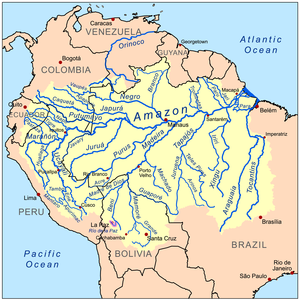
Le Noyer du Brésil ou Noyer d’Amazonie appartient à la famille des Lecythidaceae. C’est l'un des plus grands arbres de la forêt amazonienne qui peut mesurer plus de 50 mètres de haut. Il produit la noix du Brésil, formée d’une coque épaisse et dure, d’une dizaine de centimètres de diamètre, contenant une vingtaine de graines, elles-mêmes enfermées dans un tégument lignifié. À l’intérieur, l’amande blanche, comestible, riche en lipide, est commercialisée dans le monde entier.